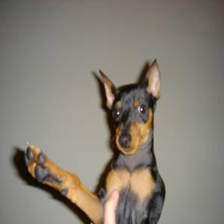
Species: dog
Breed: miniature pinscher